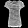
Label: T - shirt / top